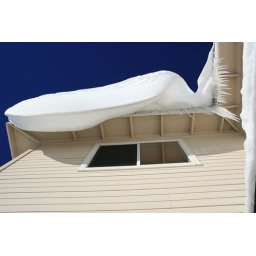
snow drift on the roof in front of the house